Limeyrat station

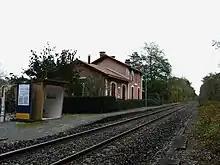
Limeyrat station

Limeyrat is a former railway station in Limeyrat, Nouvelle-Aquitaine, France. The station is located on the Coutras - Tulle railway line. The station is served by TER Nouvelle-Aquitaine bus services on demand to Saint-Pierre-de-Chignac. Train services were suspended in 2020.